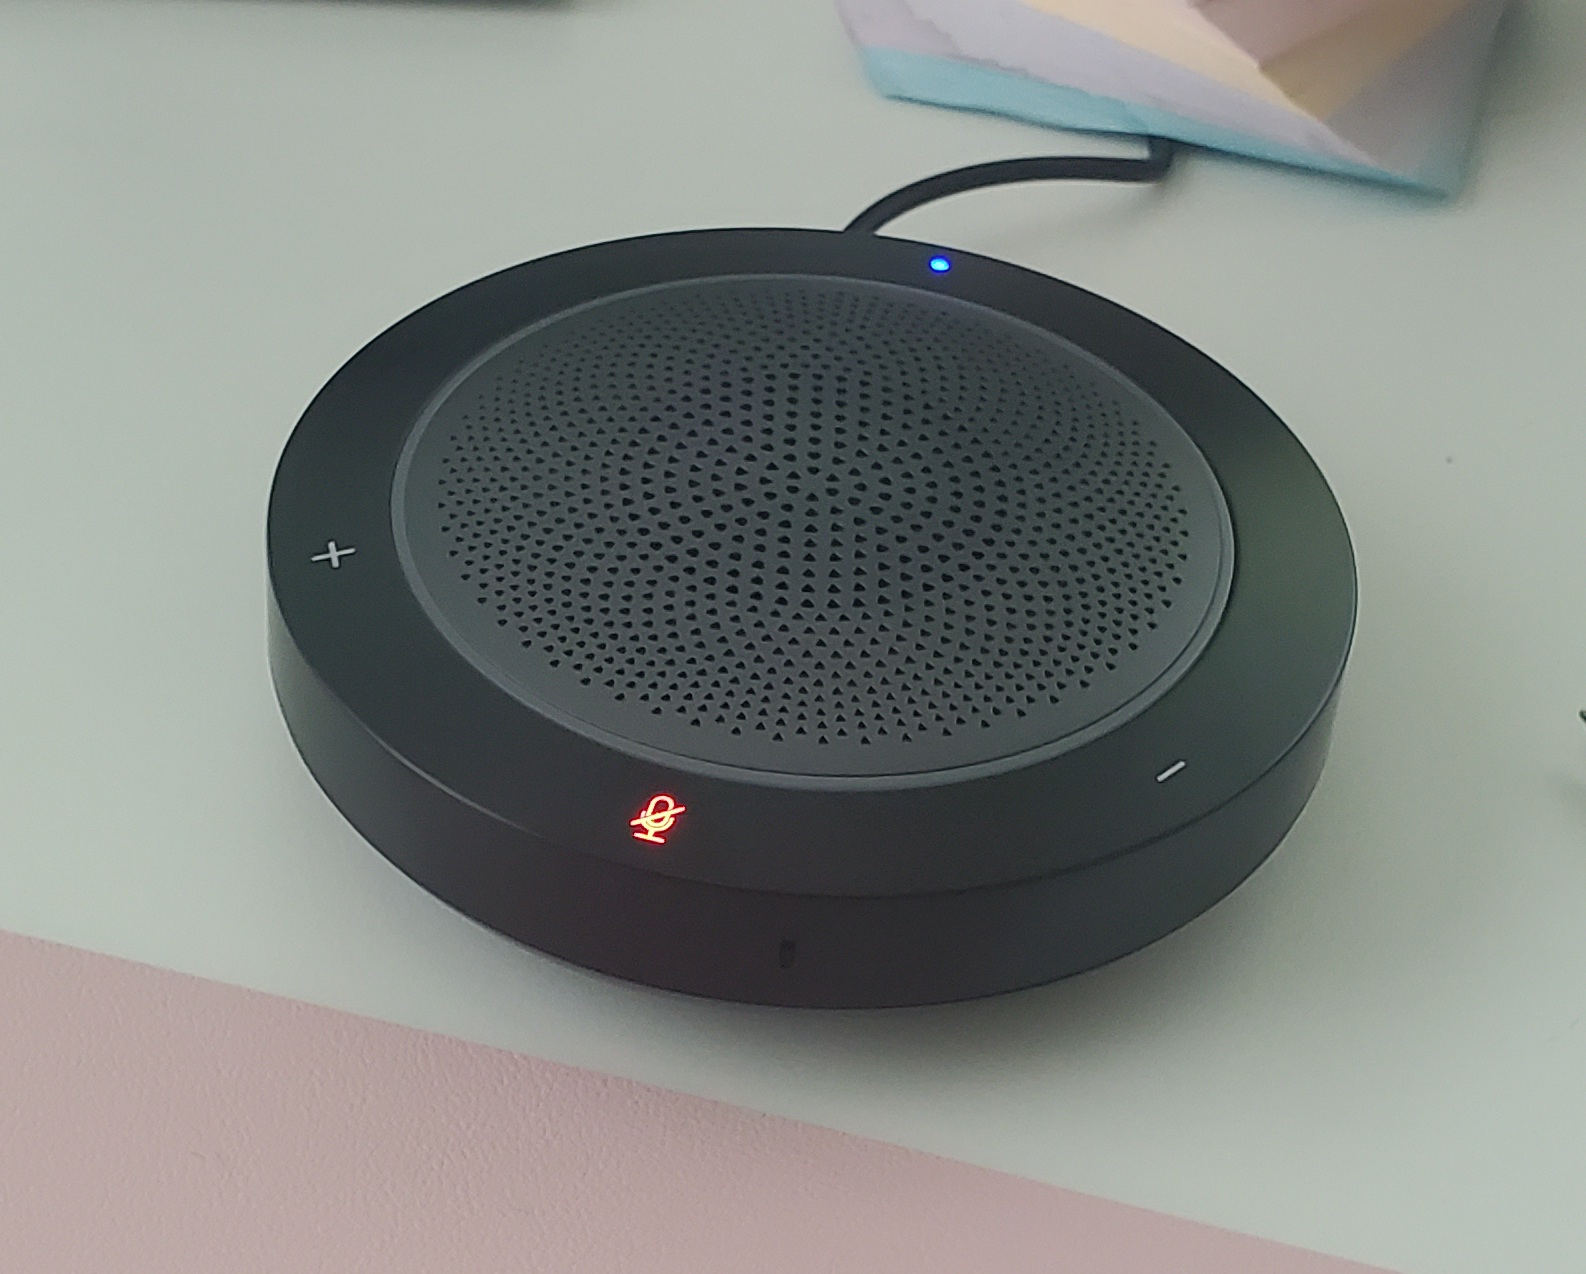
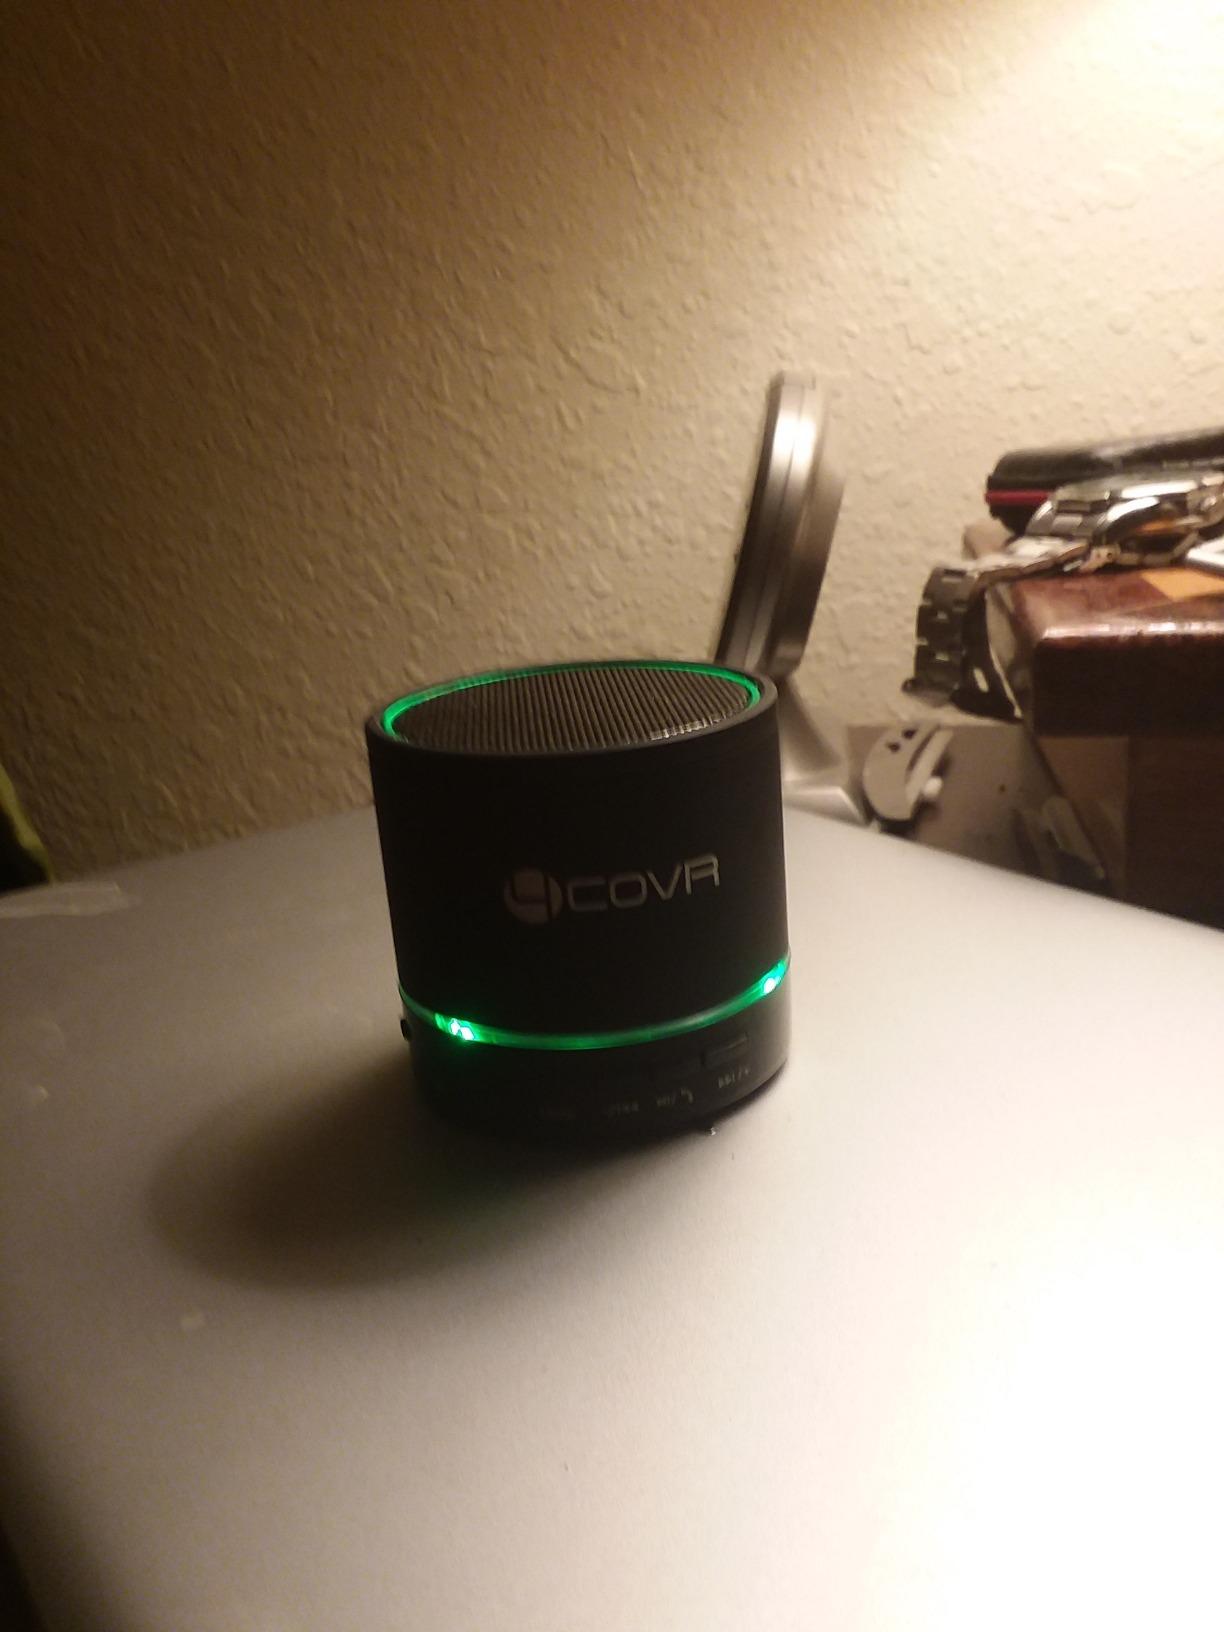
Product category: microphone
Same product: no